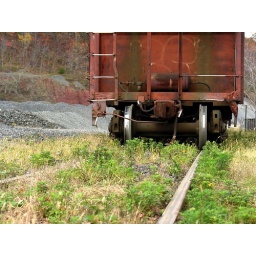
train and tracks at the trap rock stone quarry in bridgewater, nj